Michael McGinn

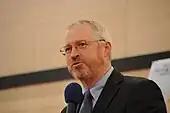
Mike McGinn at a townhall

McGinn announced his candidacy in the 2009 Seattle mayoral election on March 24, 2009. He said his principal policy positions would center on schools, broadband Internet access and local transportation infrastructure. He advocated replacement of the Alaskan Way Viaduct with a surface street instead of the planned tunnel; supplanting private broadband Internet service with a fiber optic system built and operated by Seattle City Light, the city's municipally owned electric utility; and greater local neighborhood control of parking taxes and meter rates. He also raised the possibility of abolishing the city's independent school board, with operation of the schools to become a city government responsibility.